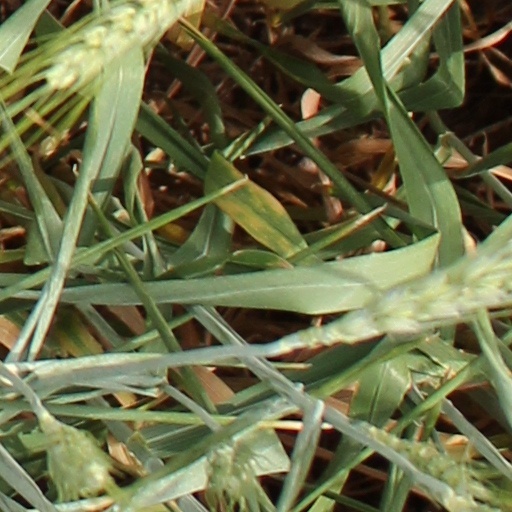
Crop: wheat